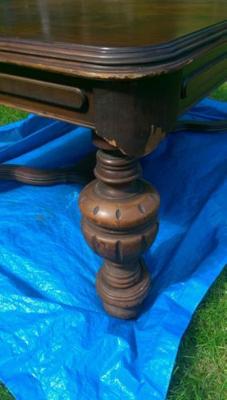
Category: table